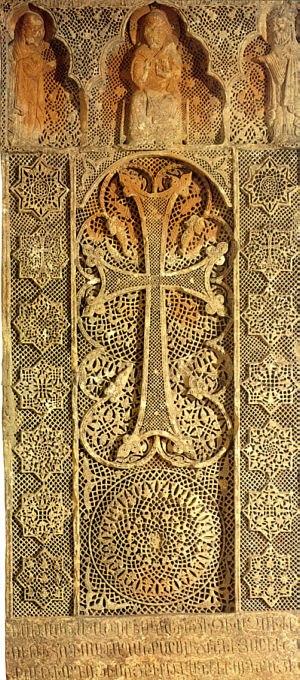
Un khatchkar, khachkar ou xač‘k‘ar est une « stèle de forme arquée ou rectangulaire […] sculptée d'une ou de plusieurs croix accompagnée souvent d'un décor ornemental, parfois de figures humaines et d'inscriptions ». Spécificité de l'art arménien, il était autrefois présent sur tout le territoire de l'Arménie historique et est aujourd'hui particulièrement préservé en Arménie et au Haut-Karabagh.
Vahagn Davtian ou Davtyan est un écrivain et poète arménien. Il a été le rédacteur en chef des hebdomadaires littéraires Grakan Therth et Voix de la Patrie.
Momik, dit Momik le Vardapet, est un sculpteur, architecte et enlumineur arménien du XIVᵉ siècle. Il est un de ces artistes de l'école de Gladzor participant à la renaissance de l'époque zakaride. Momik meurt en 1333 et est enterré à Noravank.